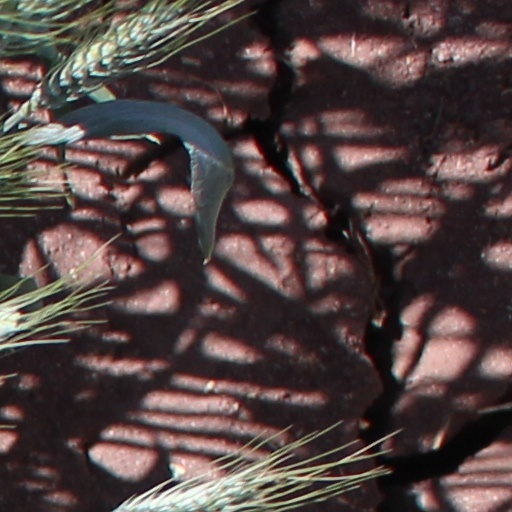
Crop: wheat